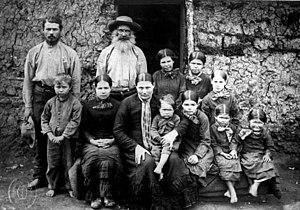
Un Afrikaner est un Sud-africain blanc d’origine néerlandaise, française, allemande ou scandinave qui s’exprime dans une langue dérivée du néerlandais du XVIIᵉ siècle : l’afrikaans.
Les Boers sont les pionniers blancs d'Afrique du Sud, originaires, pour la plupart, des régions néerlandophones d'Europe, des provinces indépendantes du nord, alors appelées Provinces-Unies, mais venant aussi d'Allemagne et de France.
L'histoire de l'Afrique du Sud est très riche et très complexe du fait de la juxtaposition de peuples et de cultures différentes qui se succèdent et se côtoient depuis la Préhistoire. Les Bochimans y sont présents depuis au moins 25 000 ans et les Bantous, depuis au moins 1 500 ans. Les deux peuples auraient généralement cohabité paisiblement. L'histoire écrite débute avec l'arrivée des Européens, en commençant par les Portugais qui décident de ne pas coloniser la région, laissant la place aux Néerlandais. Les Britanniques contestent leur prééminence vers la fin du xviiiᵉ siècle, ce qui mène à deux guerres. Le xxᵉ siècle est marqué par le système législatif séparatiste et ségrégationniste de l'apartheid puis par l'élection de Nelson Mandela, premier président noir d'Afrique du Sud, à la suite des premières élections nationales multiraciales au suffrage universel organisées dans le pays.